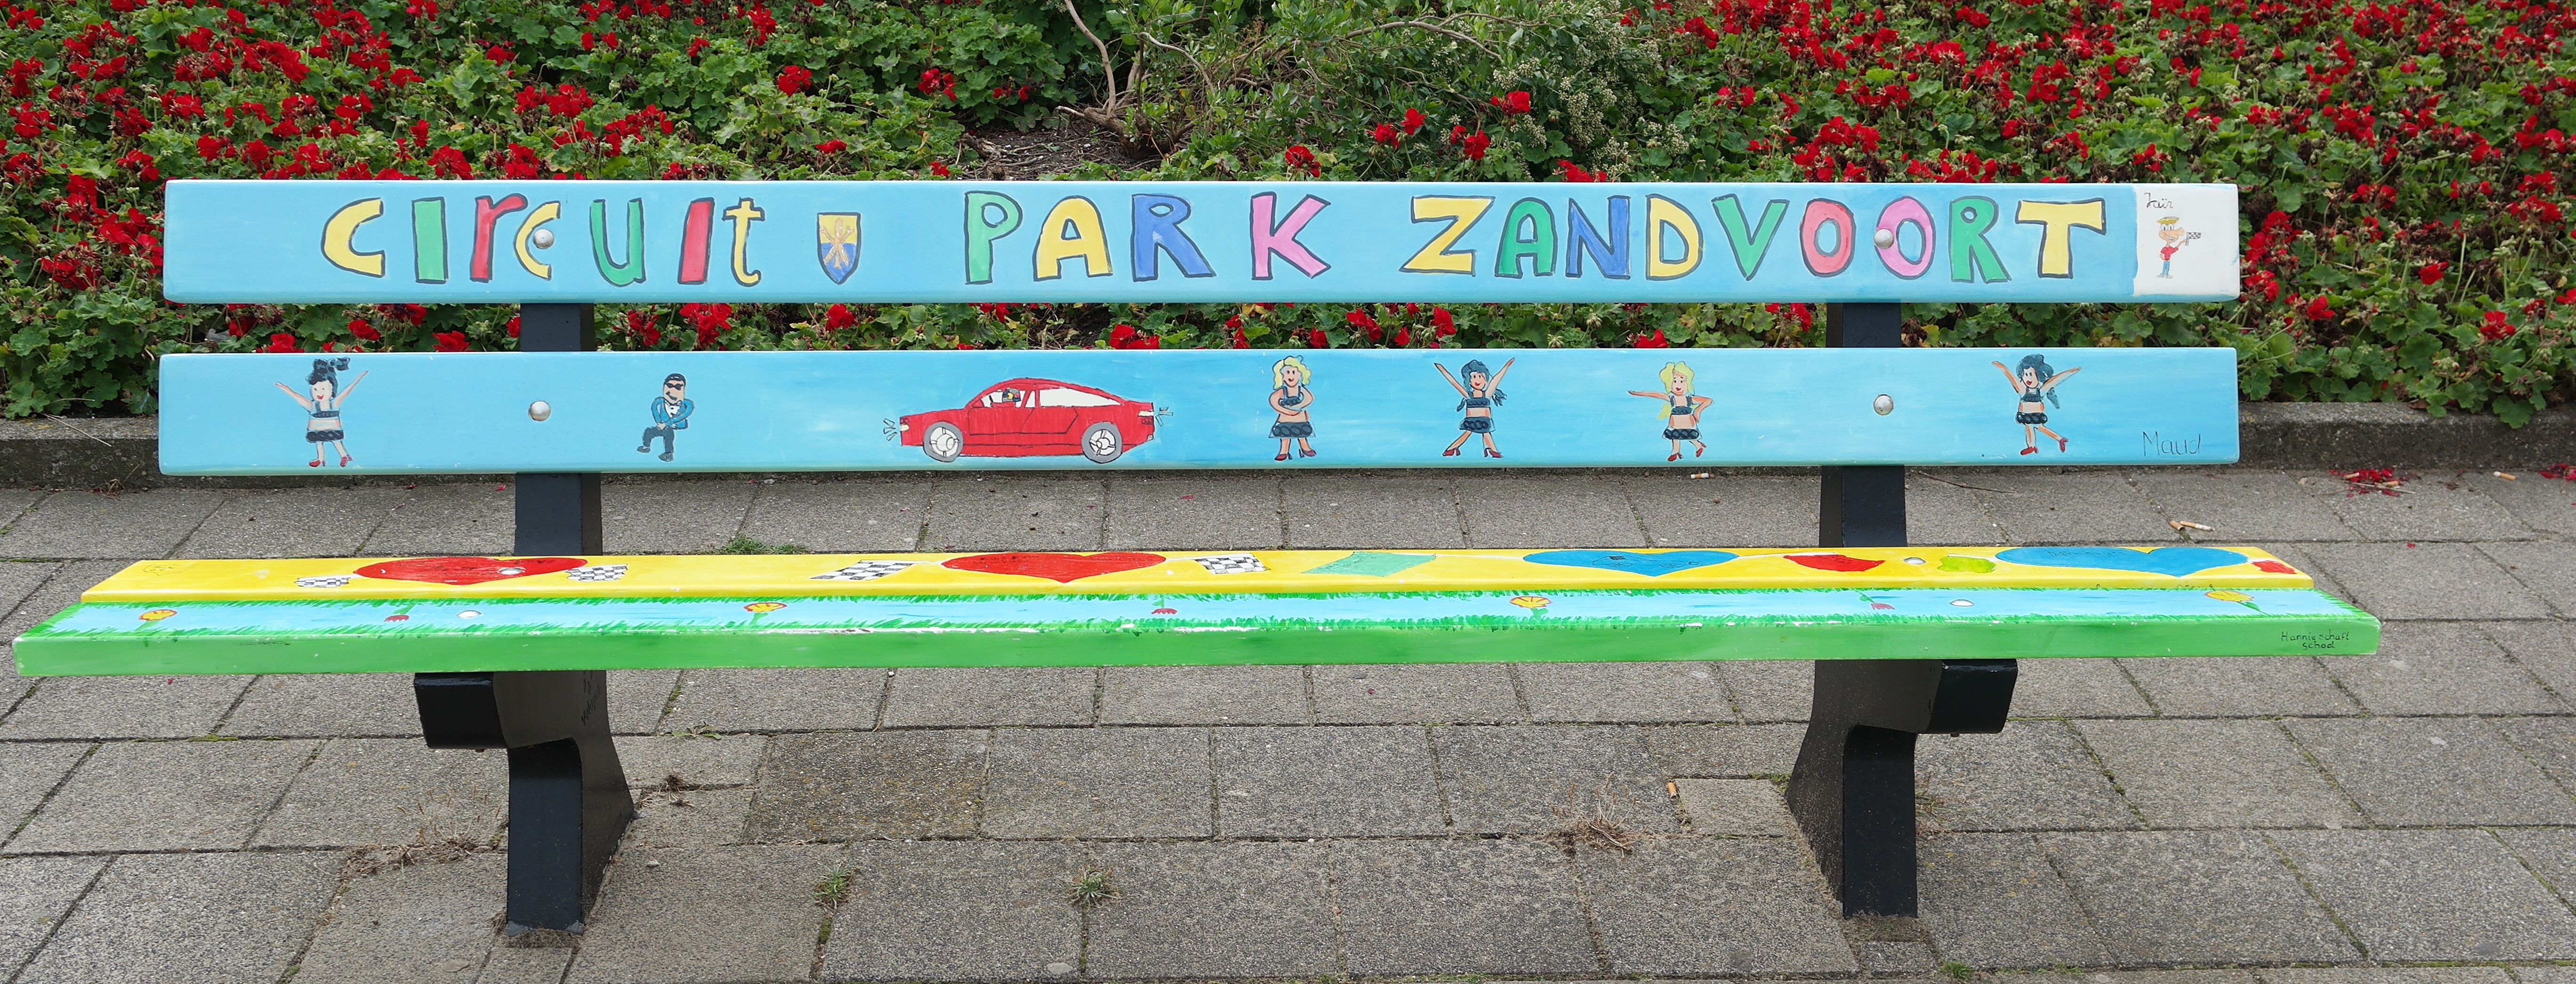
table, bench, play, seat, rest, furniture, sit, bank, playground, break, games, click, north holland, zandvorrt, outdoor play equipment